List of diplomatic missions of Northern Cyprus

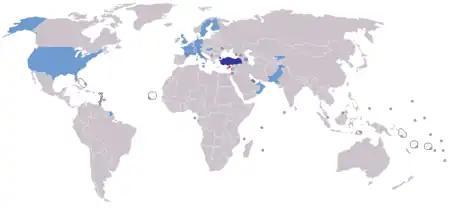
Map of diplomatic missions of Northern Cyprus (TRNC)

This is a list of diplomatic missions of Northern Cyprus. The Turkish Republic of Northern Cyprus (TRNC) is recognized only by Turkey, and consequently has only one embassy with "de jure" recognition, along with six consulates-general. However this has not prevented the TRNC authorities from opening representative offices elsewhere. Legally the two representative offices in the United States are in the status of commercial entities and the staff do not have diplomatic visas.